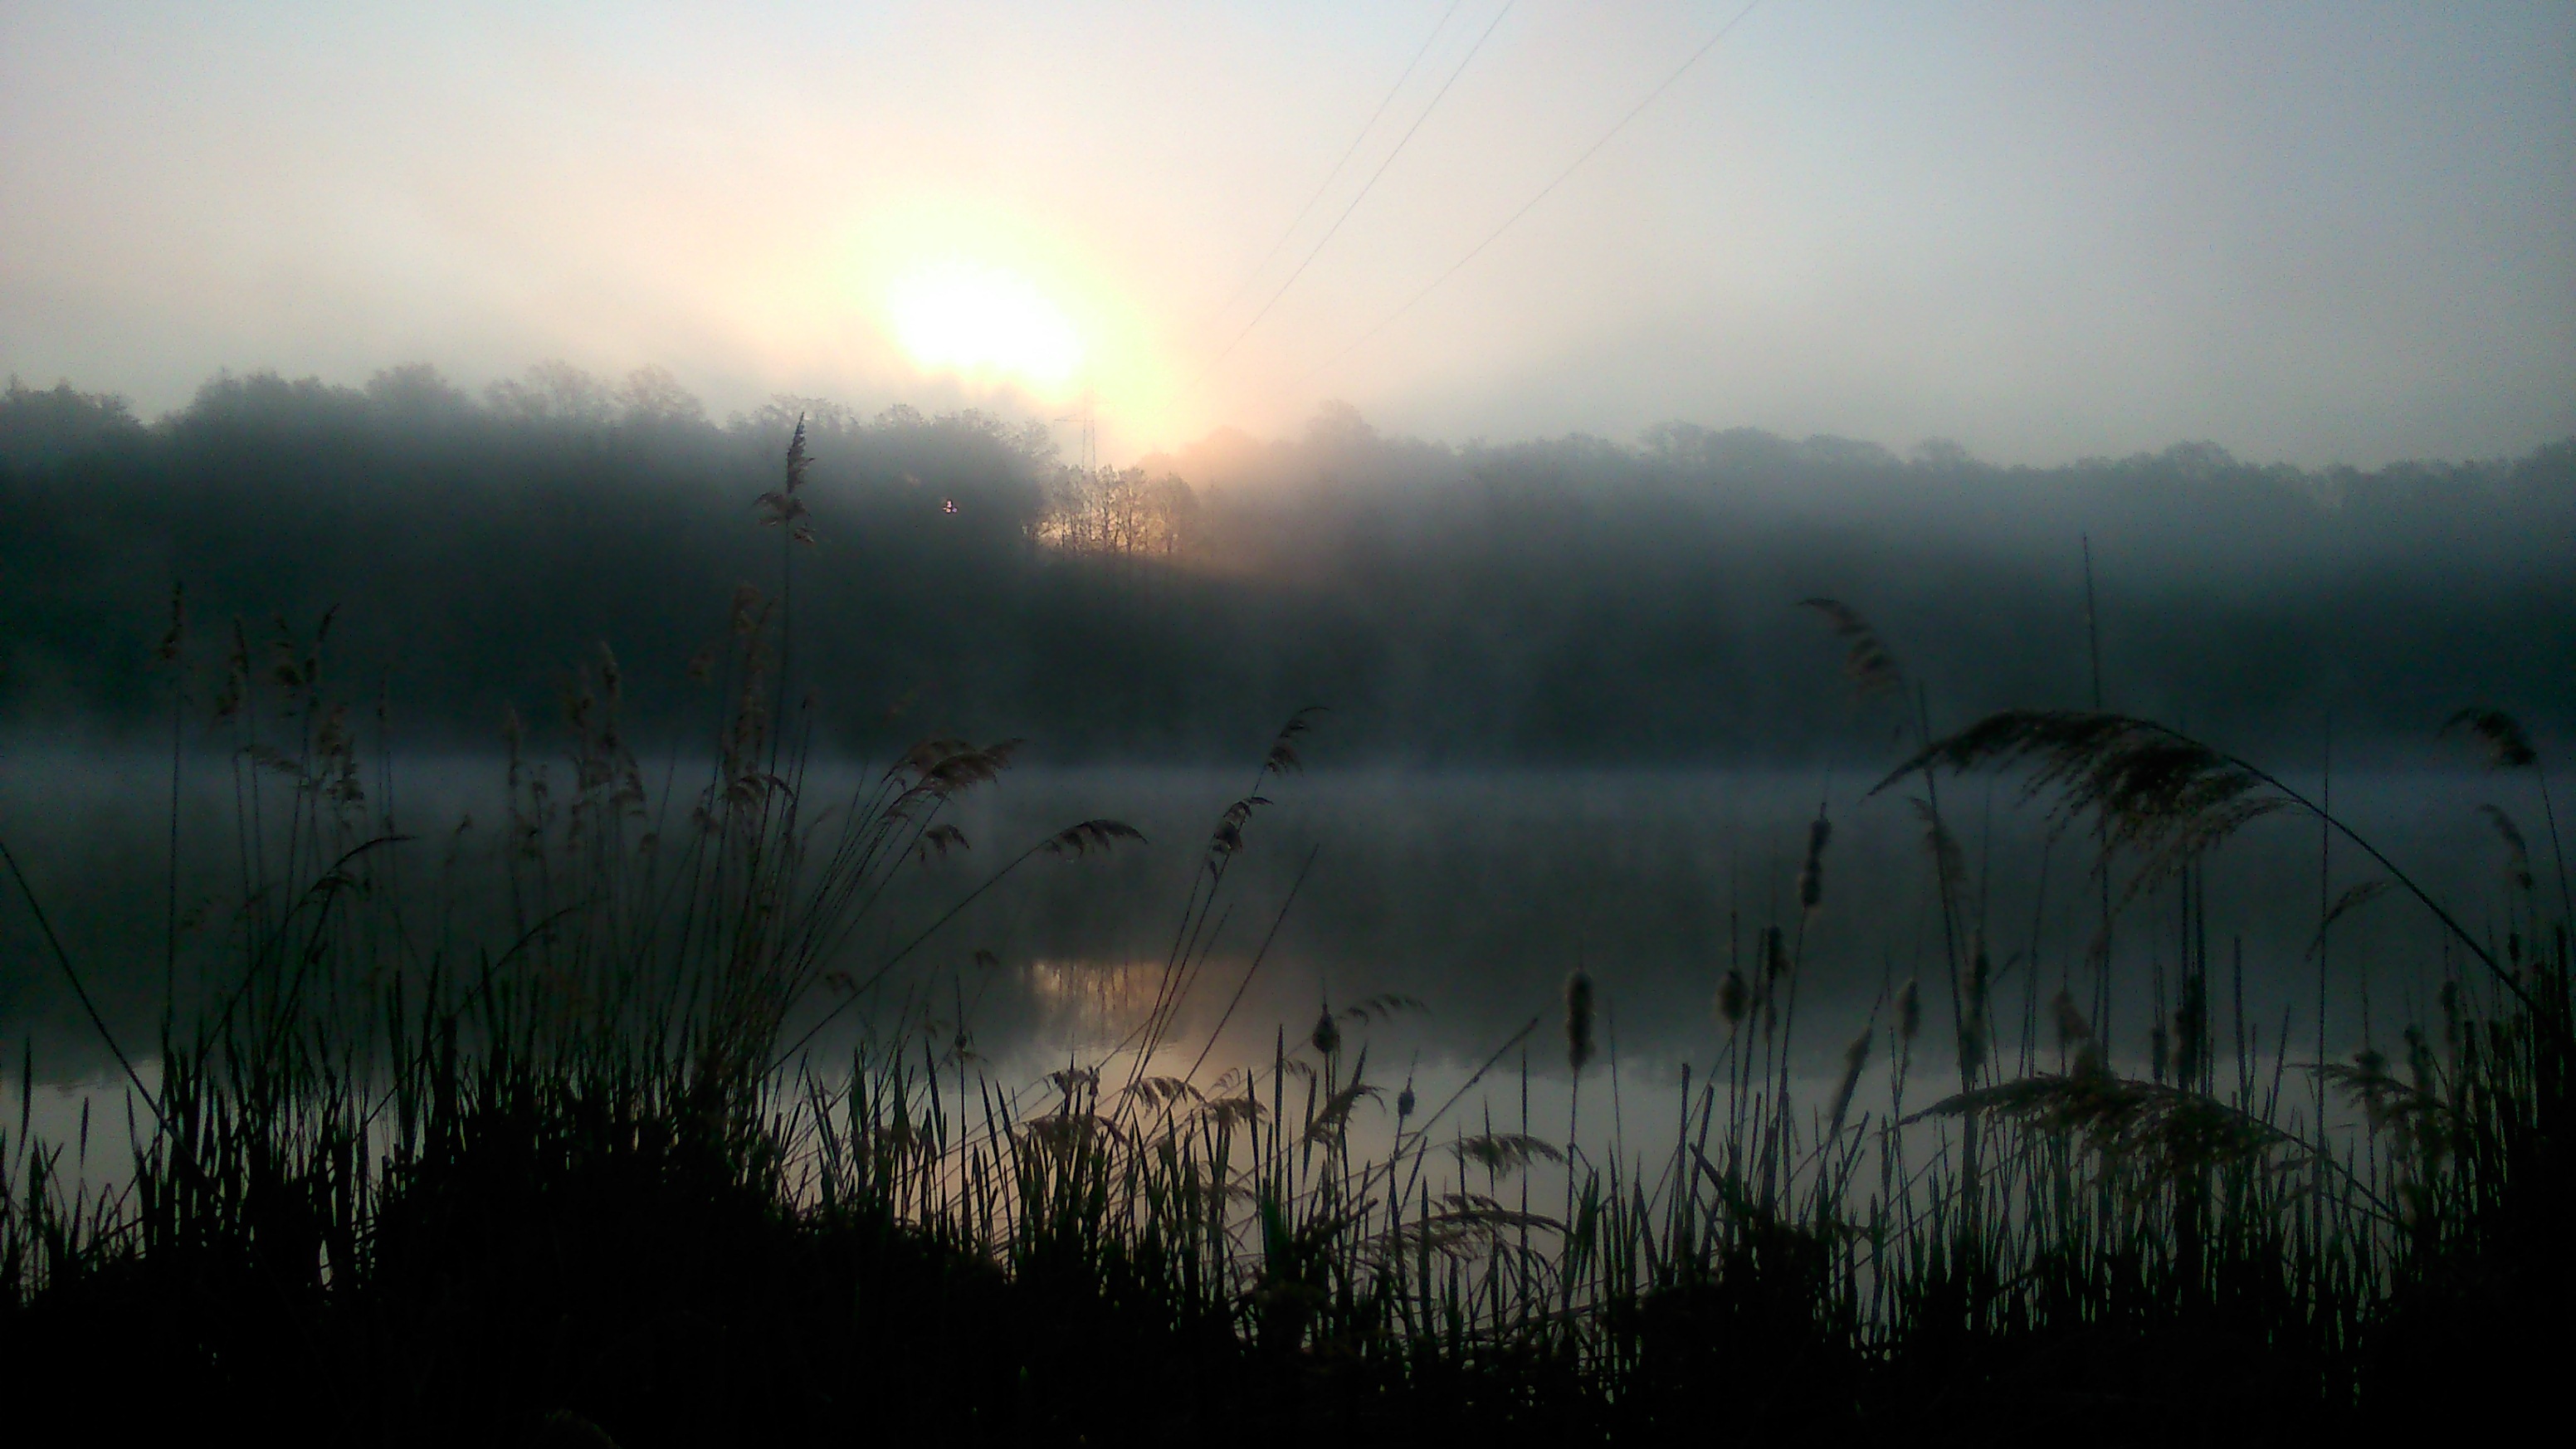
water, nature, forest, cloud, fog, sunrise, sunset, mist, sunlight, morning, lake, dawn, atmosphere, river, dusk, evening, reflection, weather, in the morning, wetland, early, atmospheric phenomenon